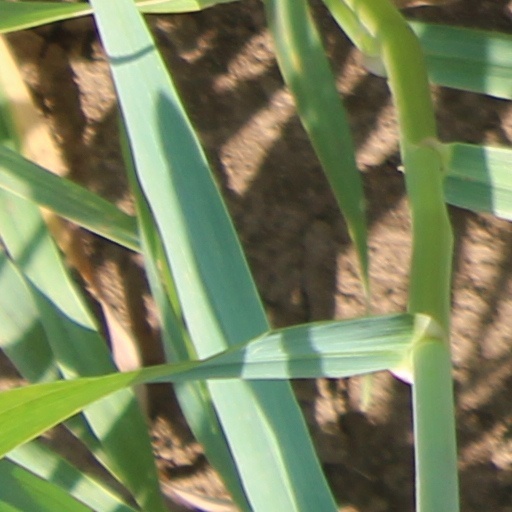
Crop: wheat